Answer in natural language. How many CounterTops are visible in the scene? Choose between the following options: 4, 3, 5, 1 or 1
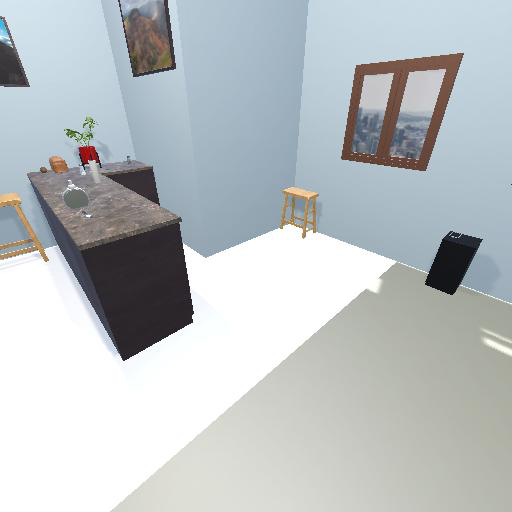
<answer>1</answer>